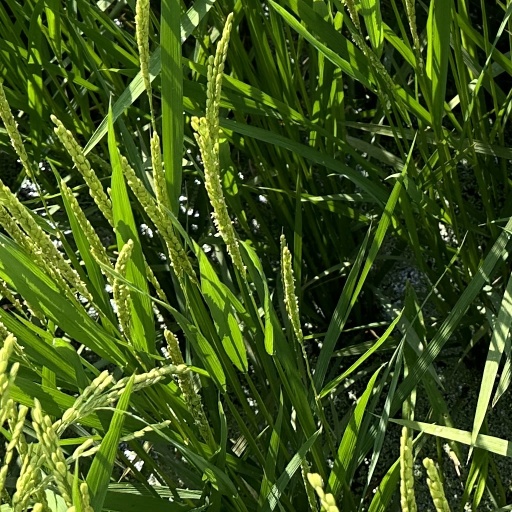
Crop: rice